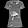
Label: T - shirt / top